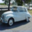
Label: automobile